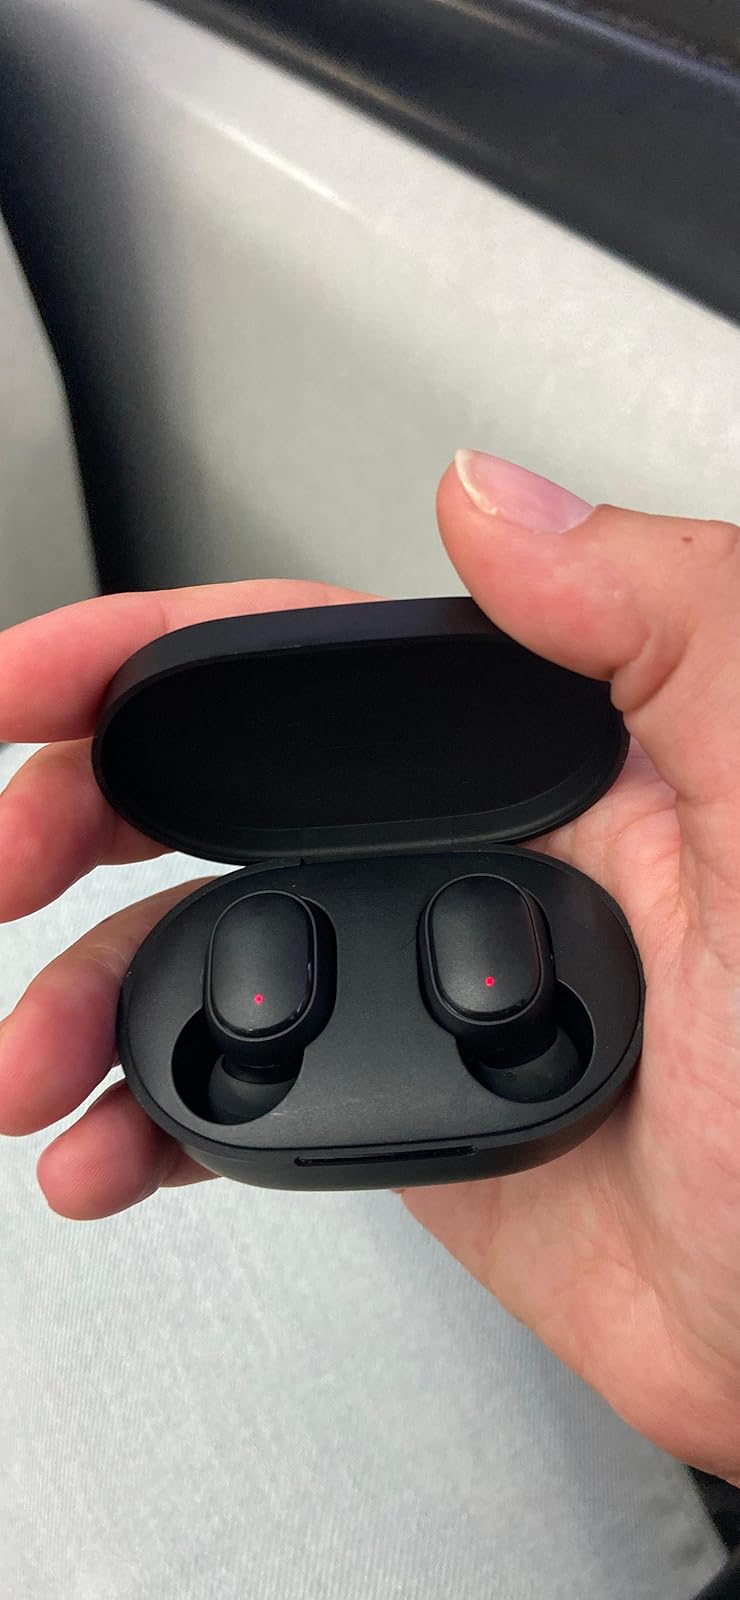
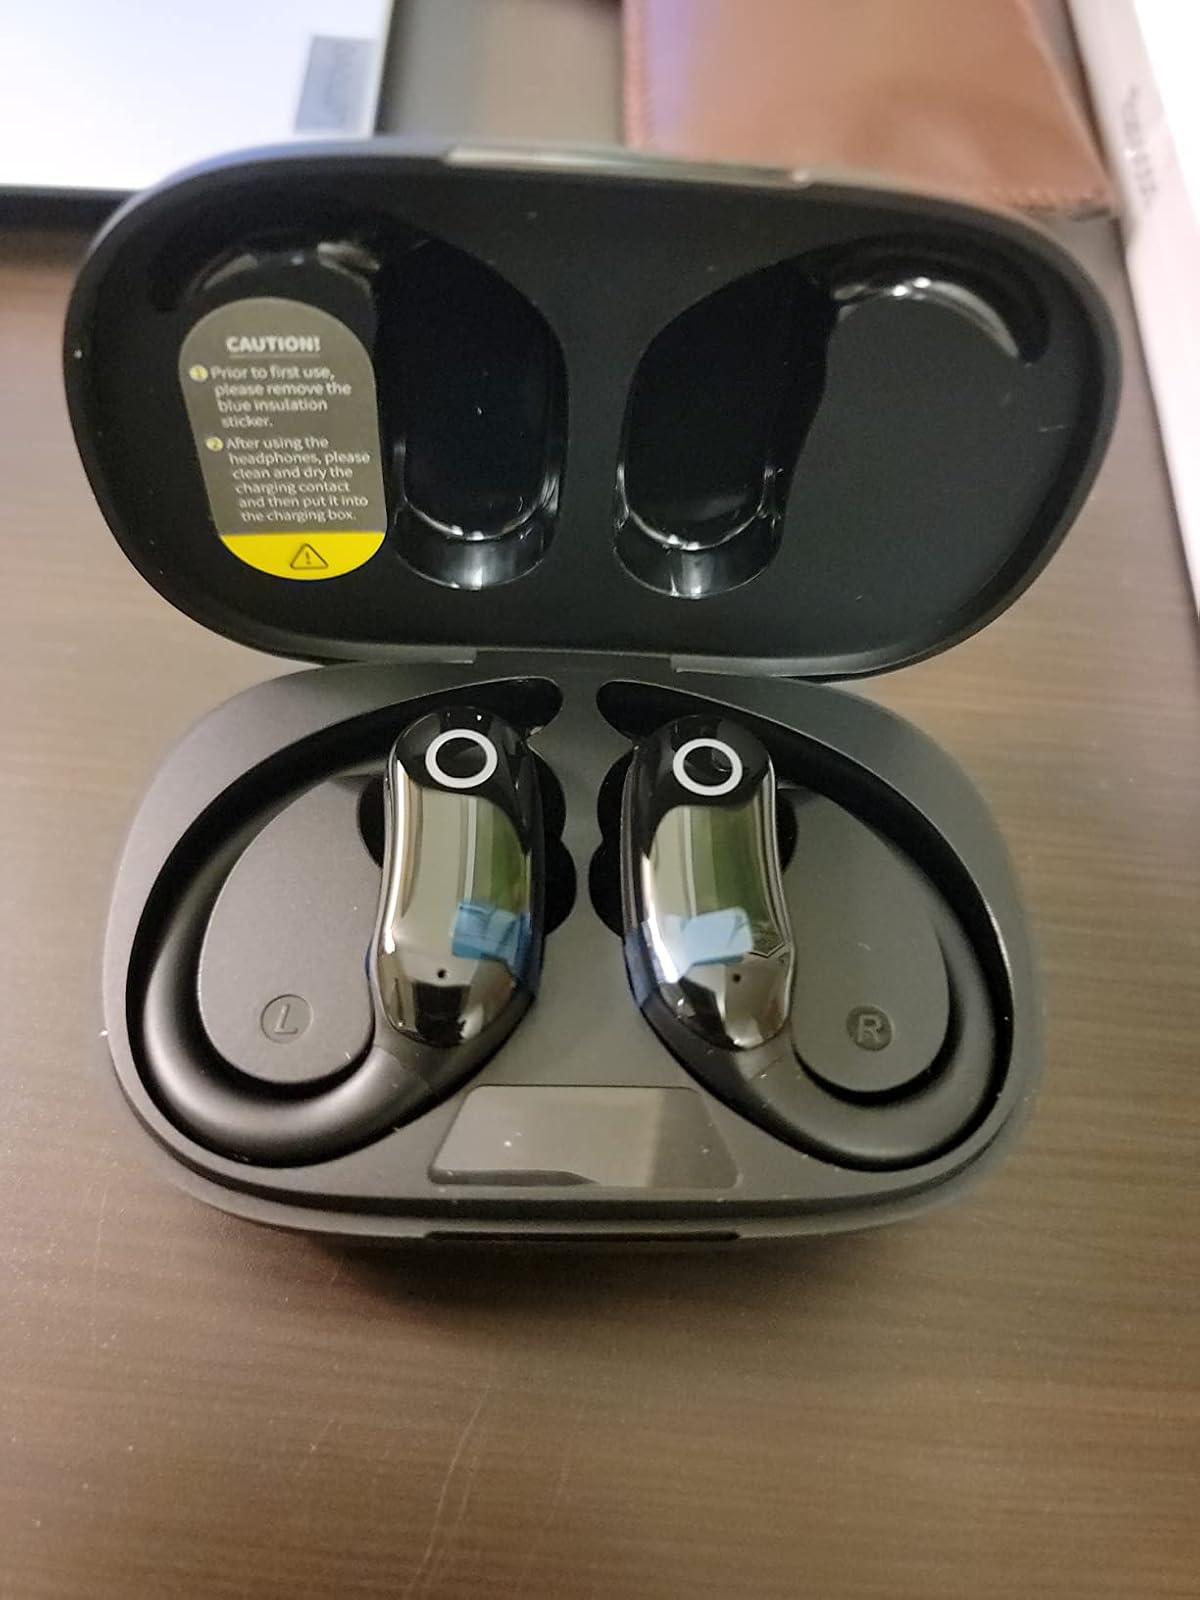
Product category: earbuds
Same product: no